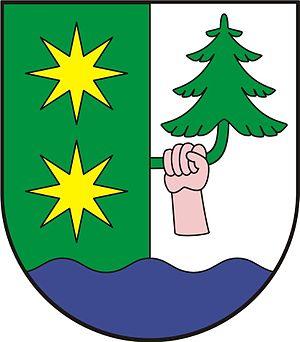
Vilémovice est une commune du district de Blansko, dans la Moravie-du-Sud, en Tchéquie. Sa population s'élevait à 332 habitants en 2017.